Maxwell Land Grant

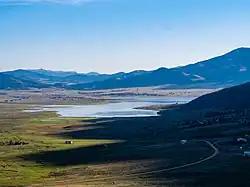
The Moreno Valley and Eagle Nest Lake, in elevation, are located near the western boundaries of the grant area.

Beginning in 1922, Waite Phillips, an oilman from Tulsa, Oklahoma, assembled a block of land on the Maxwell Land Grant. Phillips bought over , and named his ranch Philmont. In two separate gifts in 1938 and 1941, Phillips donated as a wilderness camping area for the Boy Scouts of America. In 1963, Norton Clapp, an officer of the National Council of the Boy Scouts of America, donated another piece of the Maxwell Land Grant to Philmont. This was the Baldy Mountain mining area consisting of .